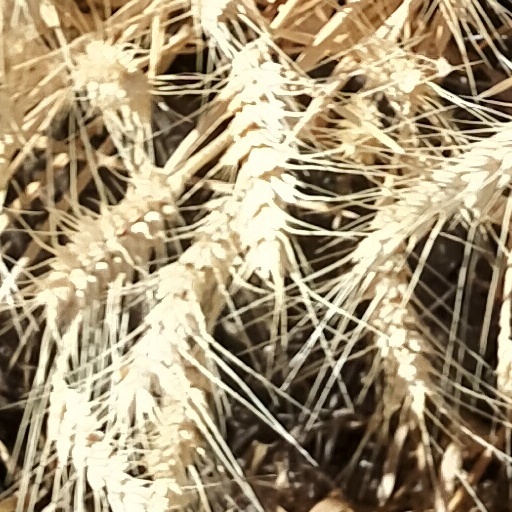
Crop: wheat